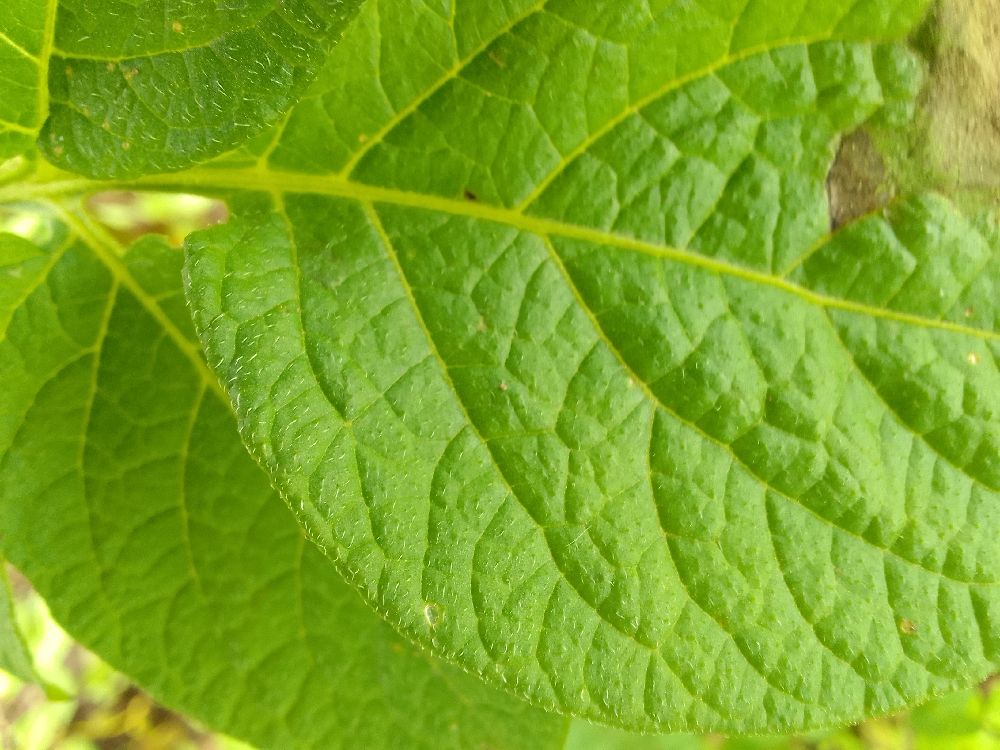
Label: Late blight